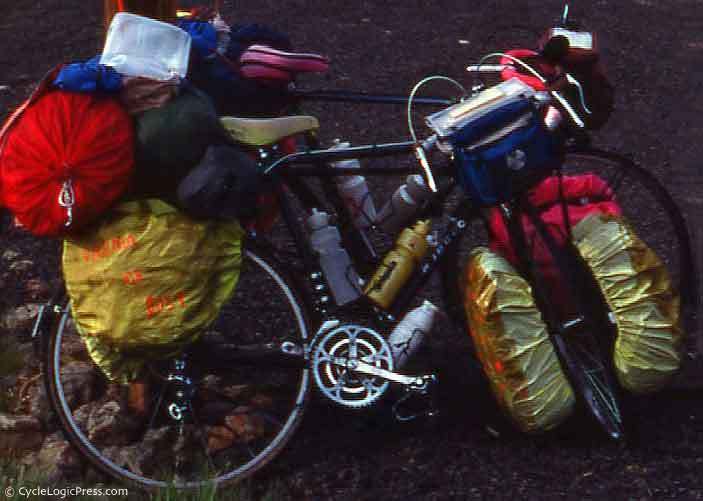
Label: not_food